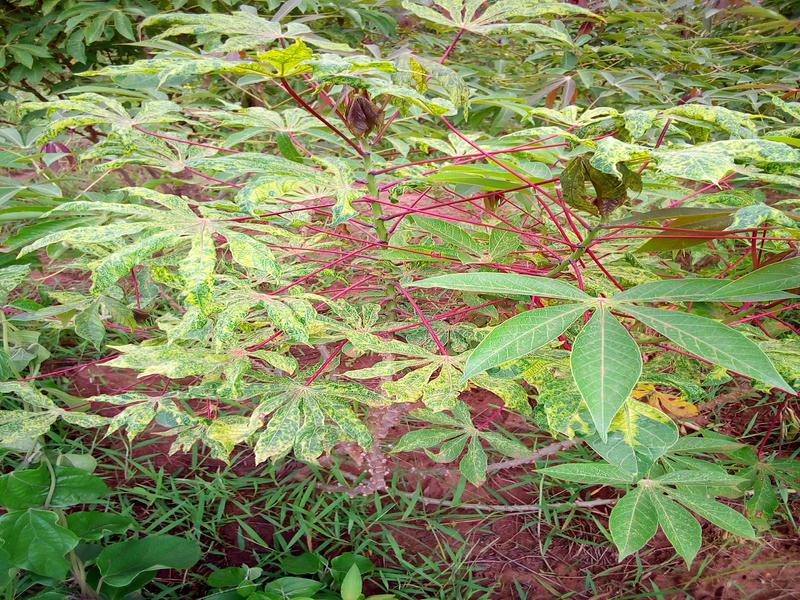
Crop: cassava
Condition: healthy